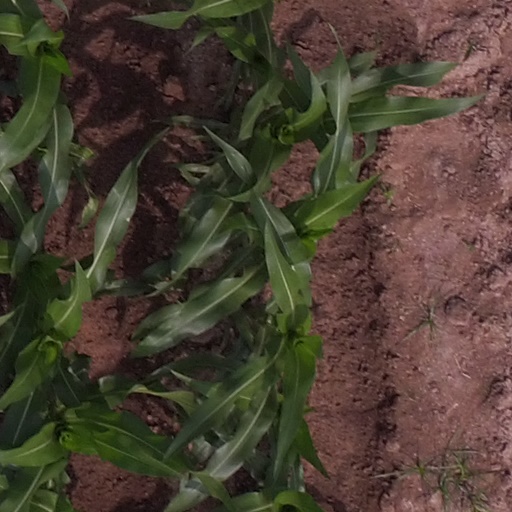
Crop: maize; corn